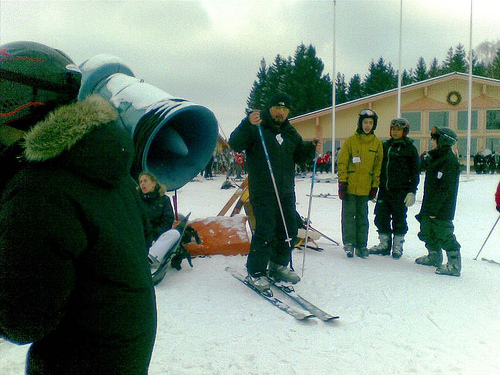
user: Given an image and a question. Answer the question in a short answer. Question: Where is this? Short Answer:
assistant: ski resort